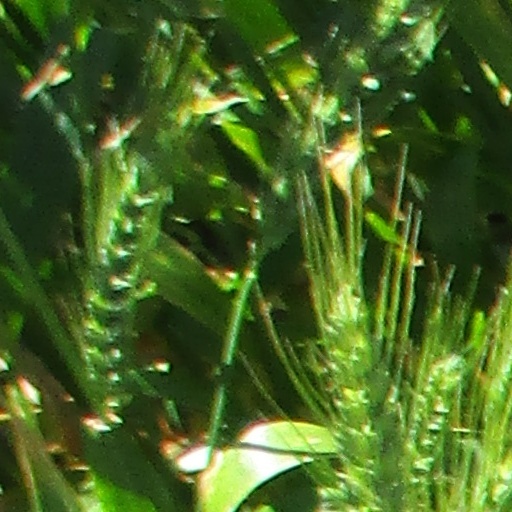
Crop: wheat